Penka Toromanova

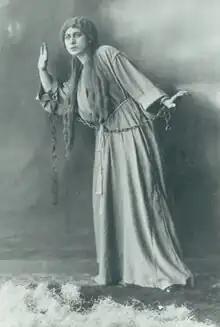
Penka Toromanova in the role of Margarita in "Faust"

Penka Georgieva Toromanova-Radeva, better known as Penka Toromanova was a Bulgarian opera singer (soprano) and a vocal pedagogue.